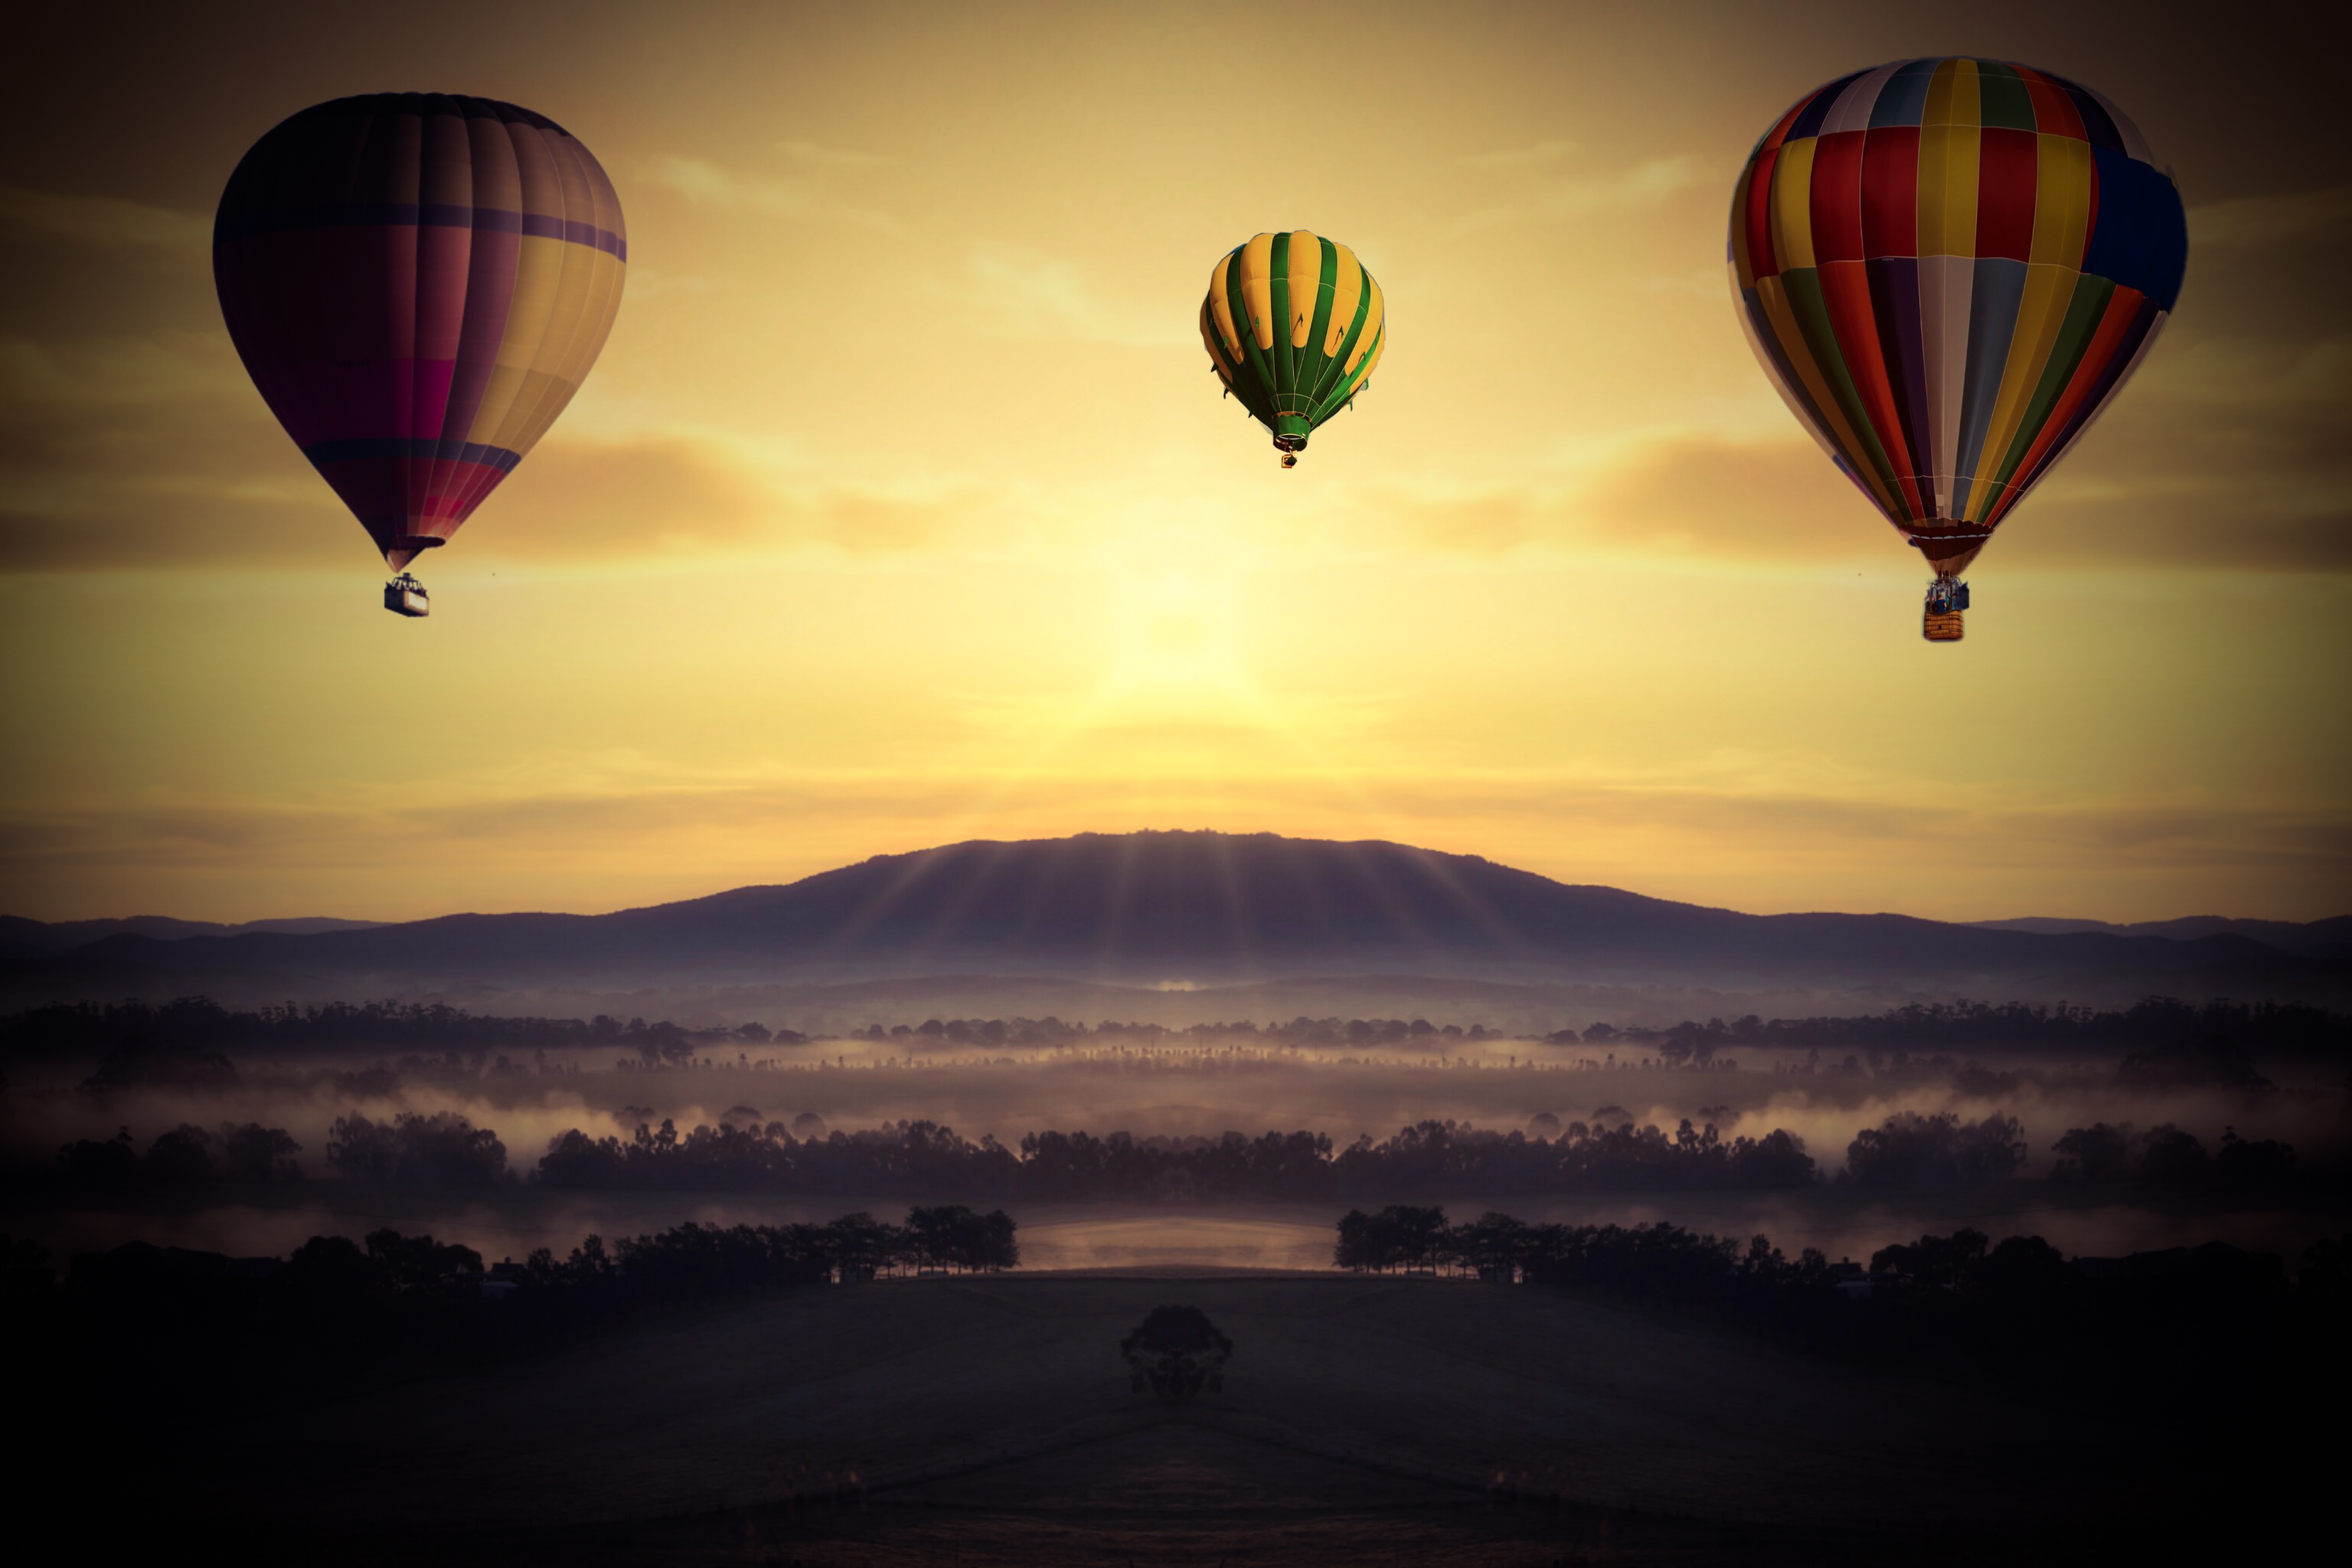
hot air ballons, balloons, flying, floating, sky, yellow, colorful, flight, ballooning, recreation, freedom, high, aircraft, summer, aviation, adventure, lift, rise, free photos, royalty free, hot air ballooning, hot air balloon, nature, atmosphere, sunrise, morning, dawn, atmosphere of earth, cloud, daytime, landscape, computer wallpaper, horizon, evening, sunset, balloon